Yule Marble

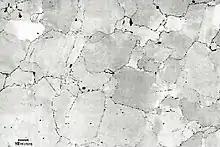
Backscattered electron image of Yule Marble grains

It is the grain of Yule Marble that gives an appearance of smooth texture, a homogeneous look, and a luminous surface that polishes well. These qualities are why it has been chosen for a number of major national and state landmarks, most notably the Lincoln Memorial. Because of its aesthetic value, architect Henry Bacon successfully urged that it be used to clad the whole exterior of the Memorial, even though it was the most expensive material.